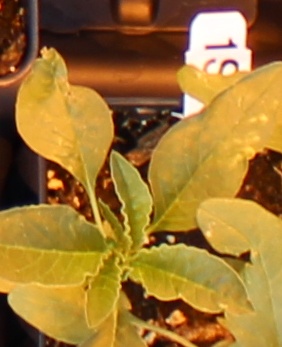
Label: Waterhemp